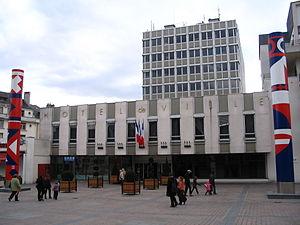
L'Hôtel de Ville de Châteauroux, Indre, France.
Cet article dresse une liste par ordre de mandat des maires de Châteauroux.
Châteauroux est une commune française, préfecture du département de l'Indre en région Centre-Val de Loire.